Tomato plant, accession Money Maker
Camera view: tilt-top (135 deg); turntable rotation: 270 degrees
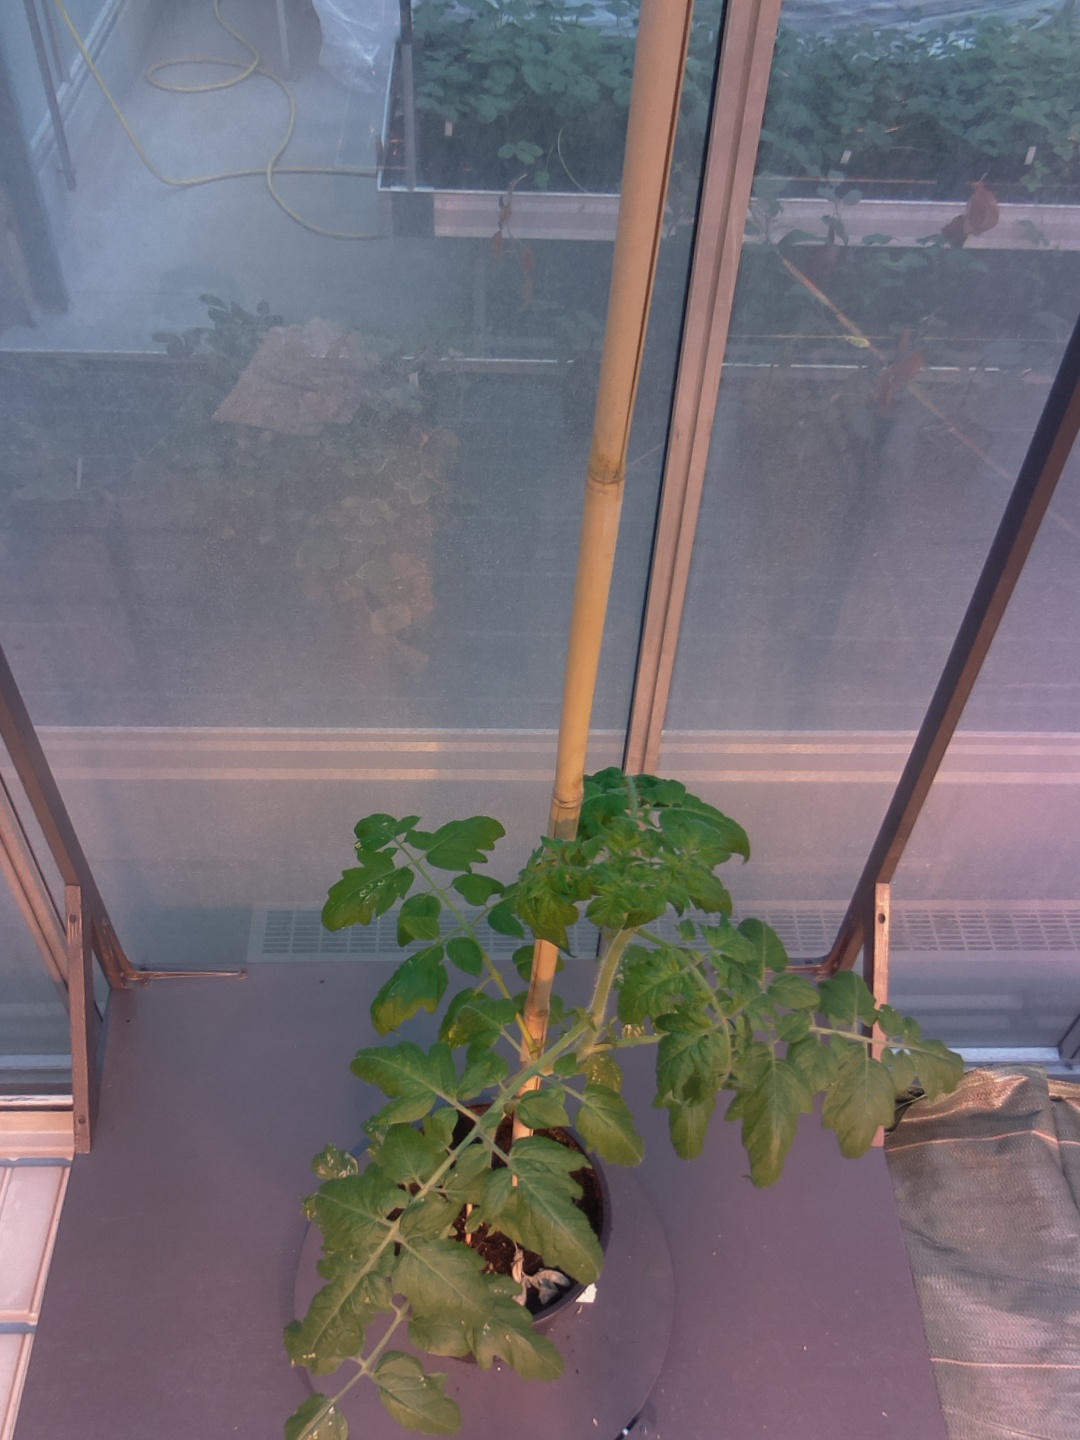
BBCH growth stage 20: First Side shoot start formed